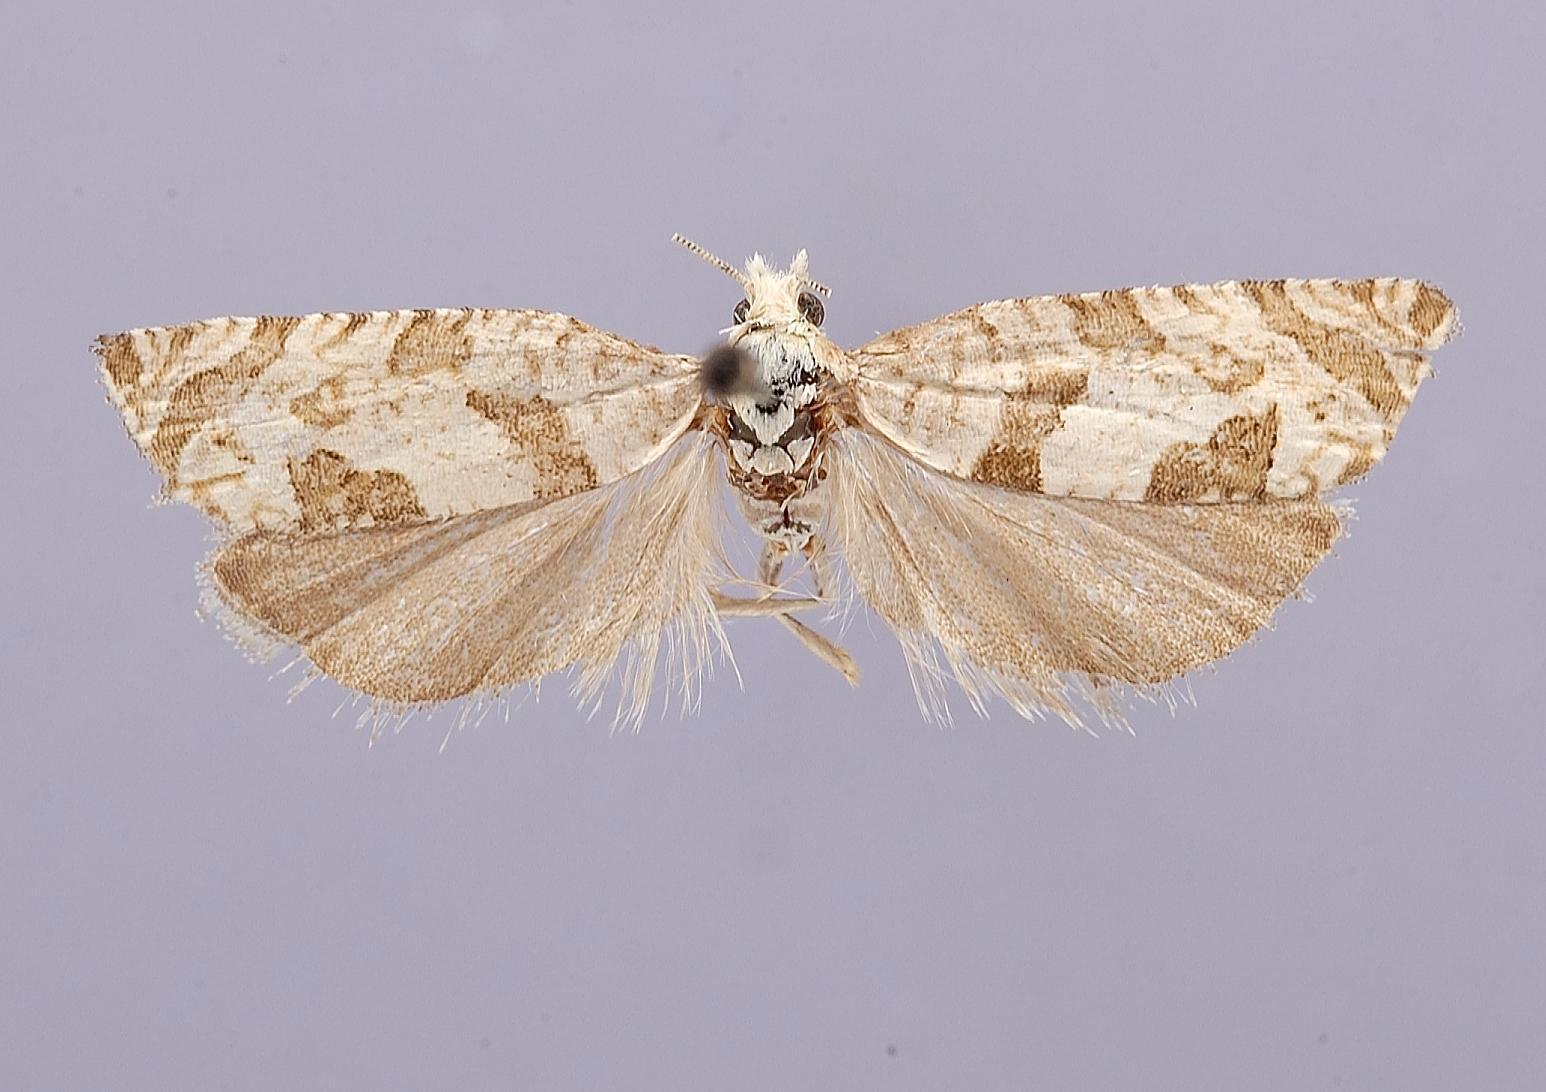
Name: Eucosma suadana
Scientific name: Eucosma suadana Heinrich, 1923
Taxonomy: Animalia, Arthropoda, Insecta, Lepidoptera, Tortricidae
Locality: Vineyard, Utah, United States
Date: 6 Aug 1912